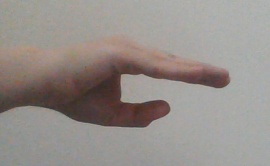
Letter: jeem